2022 Northern Ireland Open

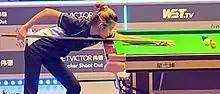
Thai player Mink Nutcharut won her first match on the professional tour in the qualifying round.

The qualifying round featured 128 players, with most matches played from 23 to 28 August 2022 at the Robin Park Leisure Centre in Wigan. Stephen Hendry withdrew from the qualifiers and was replaced in the draw by Zhao Jianbo. The reigning women's world champion Mink Nutcharut secured her first win on the professional tour as she defeated Mitchell Mann 4–2. The previous season's European Masters champion Fan Zhengyi won his first professional match in six months as he completed a whitewash over Ashley Hugill. Craig Steadman recovered from 2–3 behind to defeat Graeme Dott 4–3, while Northern Ireland's Jordan Brown whitewashed Andrew Pagett. Having recently turned 60, Jimmy White made a 132 break in the deciding frame to defeat Yuan Sijun 4–3 and win his second qualifying match of the season.